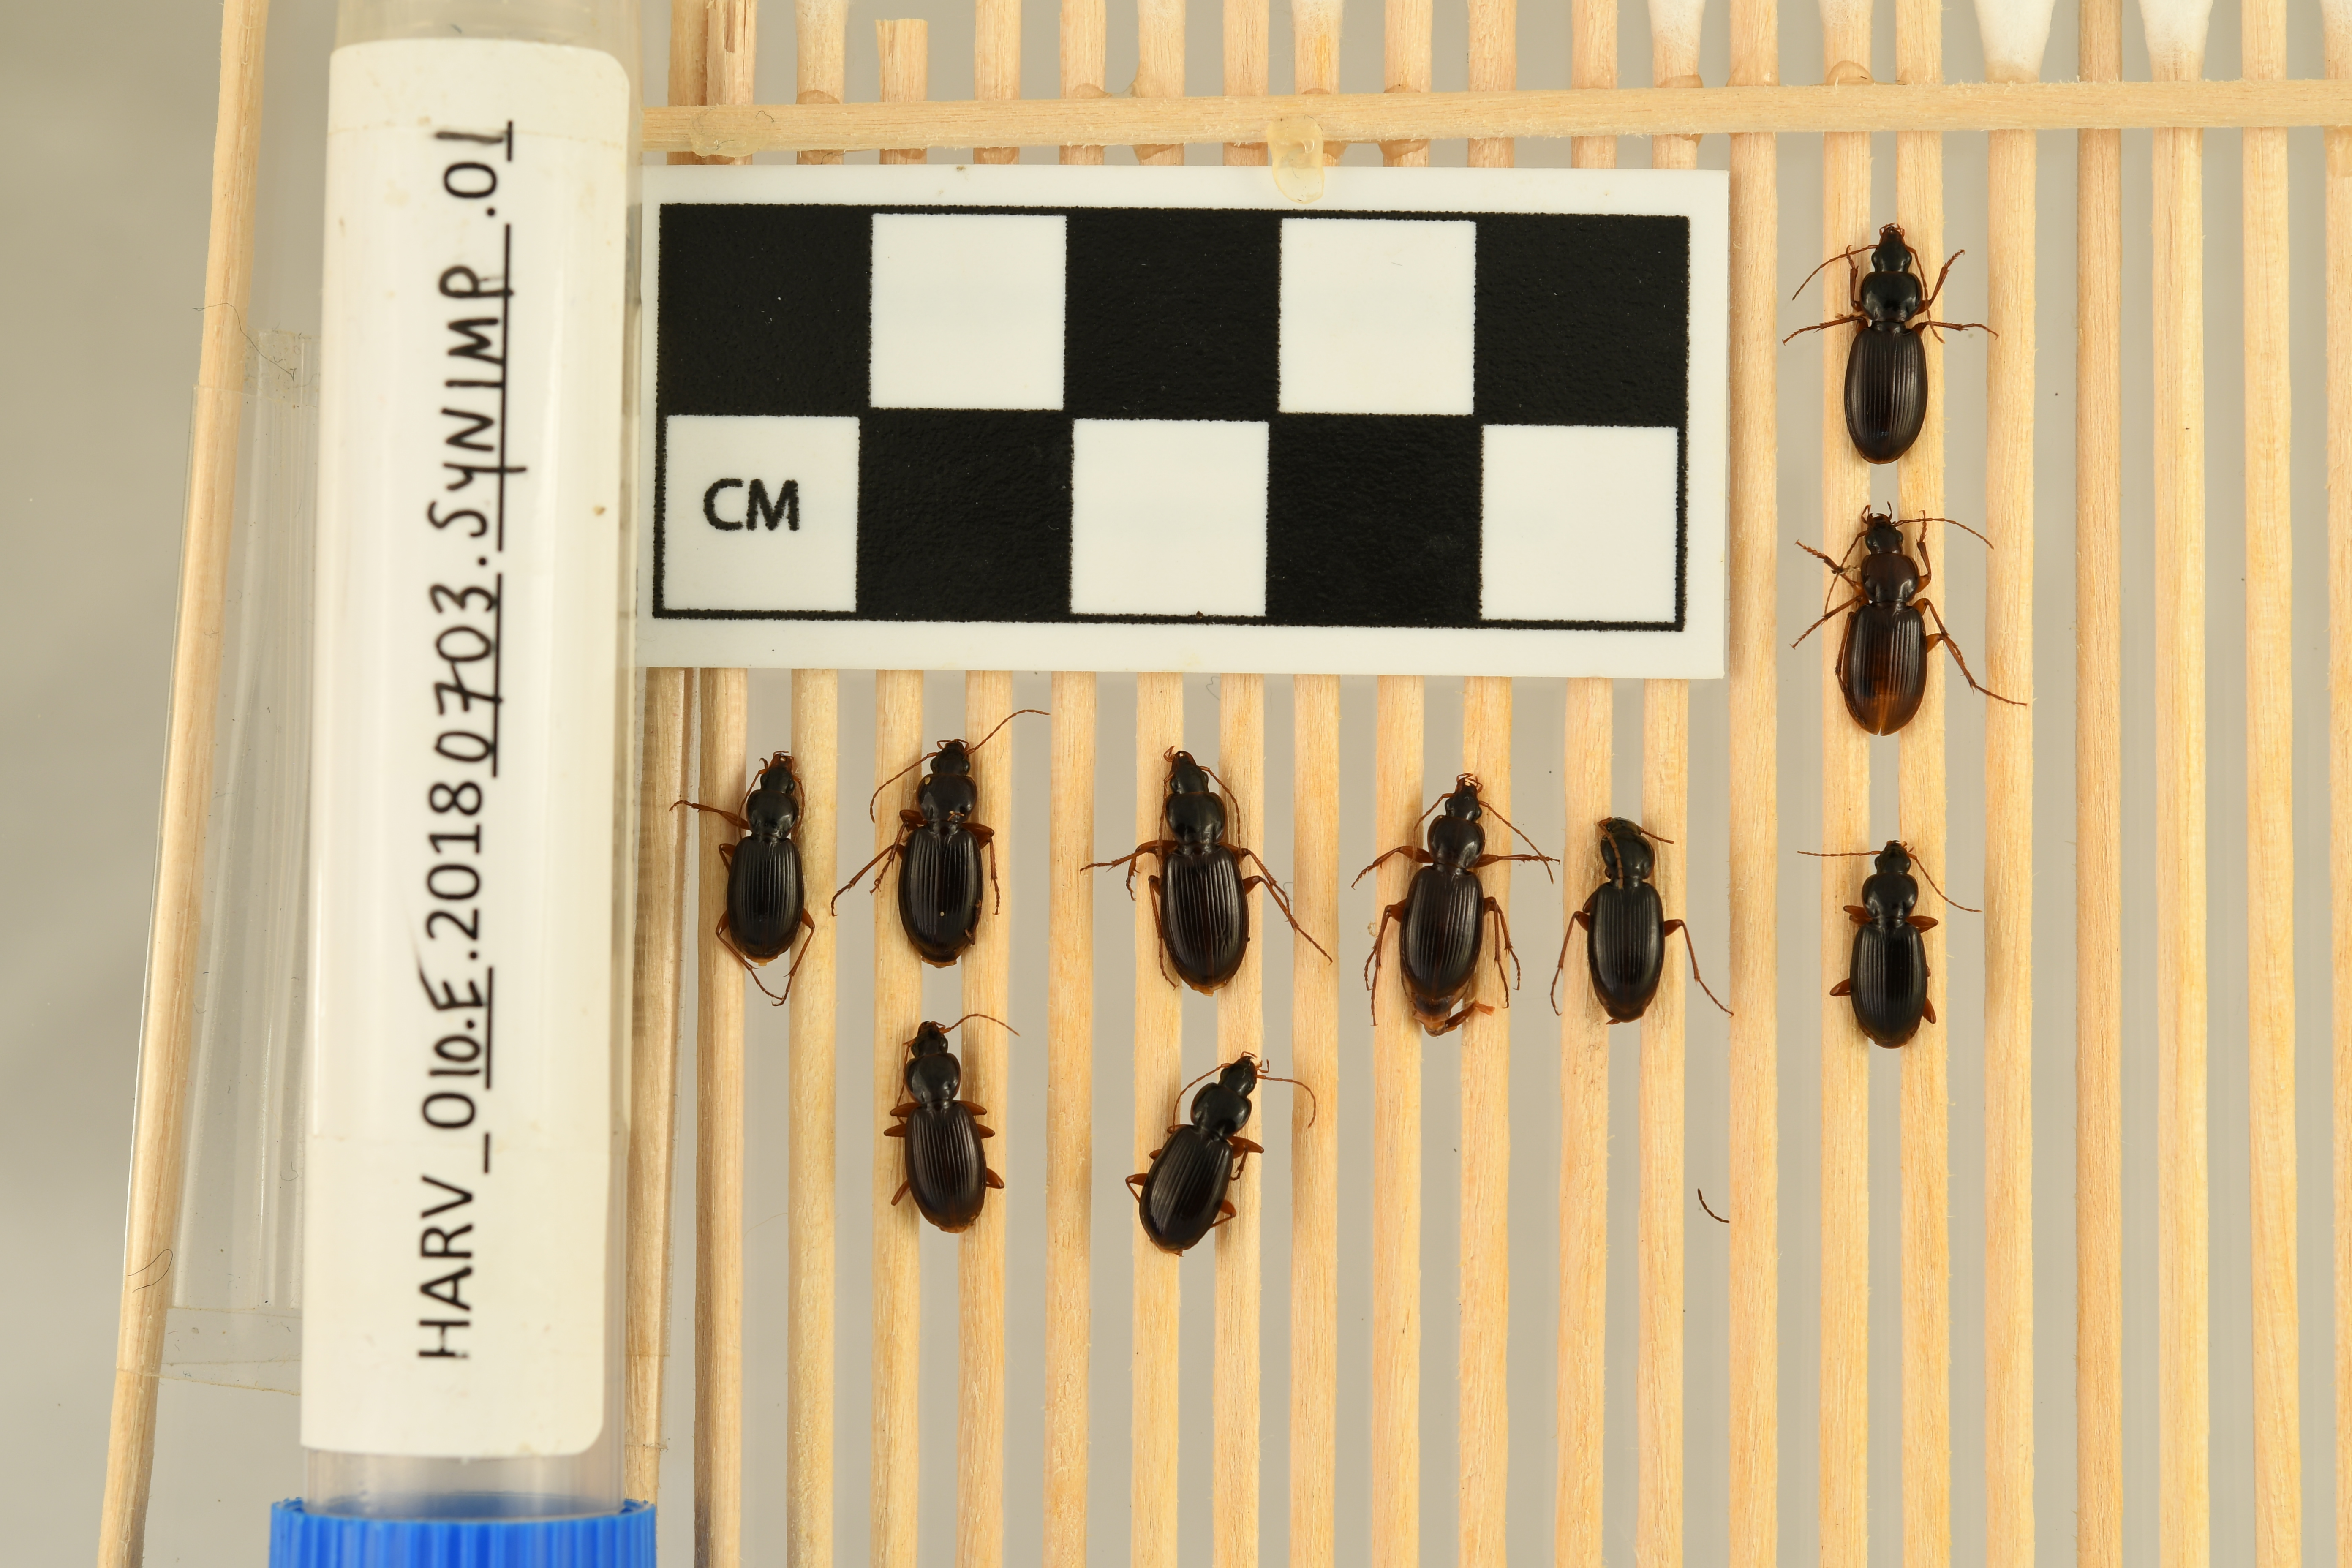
Synuchus impunctatus — Harvard Forest Site, plot HARV_010. Beetle 1, ElytraLength: 0.6663 cm (lying flat: Yes)

Synuchus impunctatus — Harvard Forest Site, plot HARV_010. Beetle 1, ElytraWidth: 0.3654 cm (lying flat: Yes)

Synuchus impunctatus — Harvard Forest Site, plot HARV_010. Beetle 2, ElytraWidth: 0.3664 cm (lying flat: Yes)

Synuchus impunctatus — Harvard Forest Site, plot HARV_010. Beetle 2, ElytraLength: 0.6491 cm (lying flat: Yes)

Synuchus impunctatus — Harvard Forest Site, plot HARV_010. Beetle 3, ElytraLength: 0.5767 cm (lying flat: Yes)

Synuchus impunctatus — Harvard Forest Site, plot HARV_010. Beetle 3, ElytraWidth: 0.3354 cm (lying flat: Yes)

Synuchus impunctatus — Harvard Forest Site, plot HARV_010. Beetle 4, ElytraLength: 0.6239 cm (lying flat: Yes)

Synuchus impunctatus — Harvard Forest Site, plot HARV_010. Beetle 4, ElytraWidth: 0.3827 cm (lying flat: Yes)

Synuchus impunctatus — Harvard Forest Site, plot HARV_010. Beetle 5, ElytraLength: 0.6784 cm (lying flat: Yes)

Synuchus impunctatus — Harvard Forest Site, plot HARV_010. Beetle 5, ElytraWidth: 0.3845 cm (lying flat: Yes)

Synuchus impunctatus — Harvard Forest Site, plot HARV_010. Beetle 6, ElytraLength: 0.6463 cm (lying flat: Yes)

Synuchus impunctatus — Harvard Forest Site, plot HARV_010. Beetle 6, ElytraWidth: 0.3694 cm (lying flat: Yes)

Synuchus impunctatus — Harvard Forest Site, plot HARV_010. Beetle 7, ElytraLength: 0.6176 cm (lying flat: Yes)

Synuchus impunctatus — Harvard Forest Site, plot HARV_010. Beetle 7, ElytraWidth: 0.3588 cm (lying flat: Yes)

Synuchus impunctatus — Harvard Forest Site, plot HARV_010. Beetle 8, ElytraLength: 0.5705 cm (lying flat: Yes)

Synuchus impunctatus — Harvard Forest Site, plot HARV_010. Beetle 8, ElytraWidth: 0.3588 cm (lying flat: Yes)

Synuchus impunctatus — Harvard Forest Site, plot HARV_010. Beetle 9, ElytraLength: 0.6131 cm (lying flat: Yes)

Synuchus impunctatus — Harvard Forest Site, plot HARV_010. Beetle 9, ElytraWidth: 0.351 cm (lying flat: Yes)

Synuchus impunctatus — Harvard Forest Site, plot HARV_010. Beetle 10, ElytraLength: 0.6117 cm (lying flat: Yes)

Synuchus impunctatus — Harvard Forest Site, plot HARV_010. Beetle 10, ElytraWidth: 0.348 cm (lying flat: Yes)